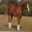
Label: horse